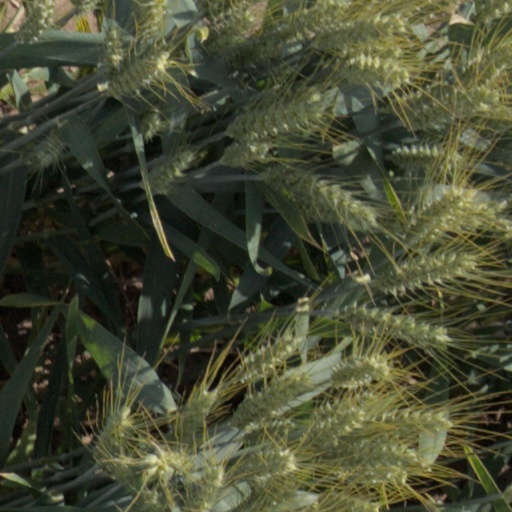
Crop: wheat